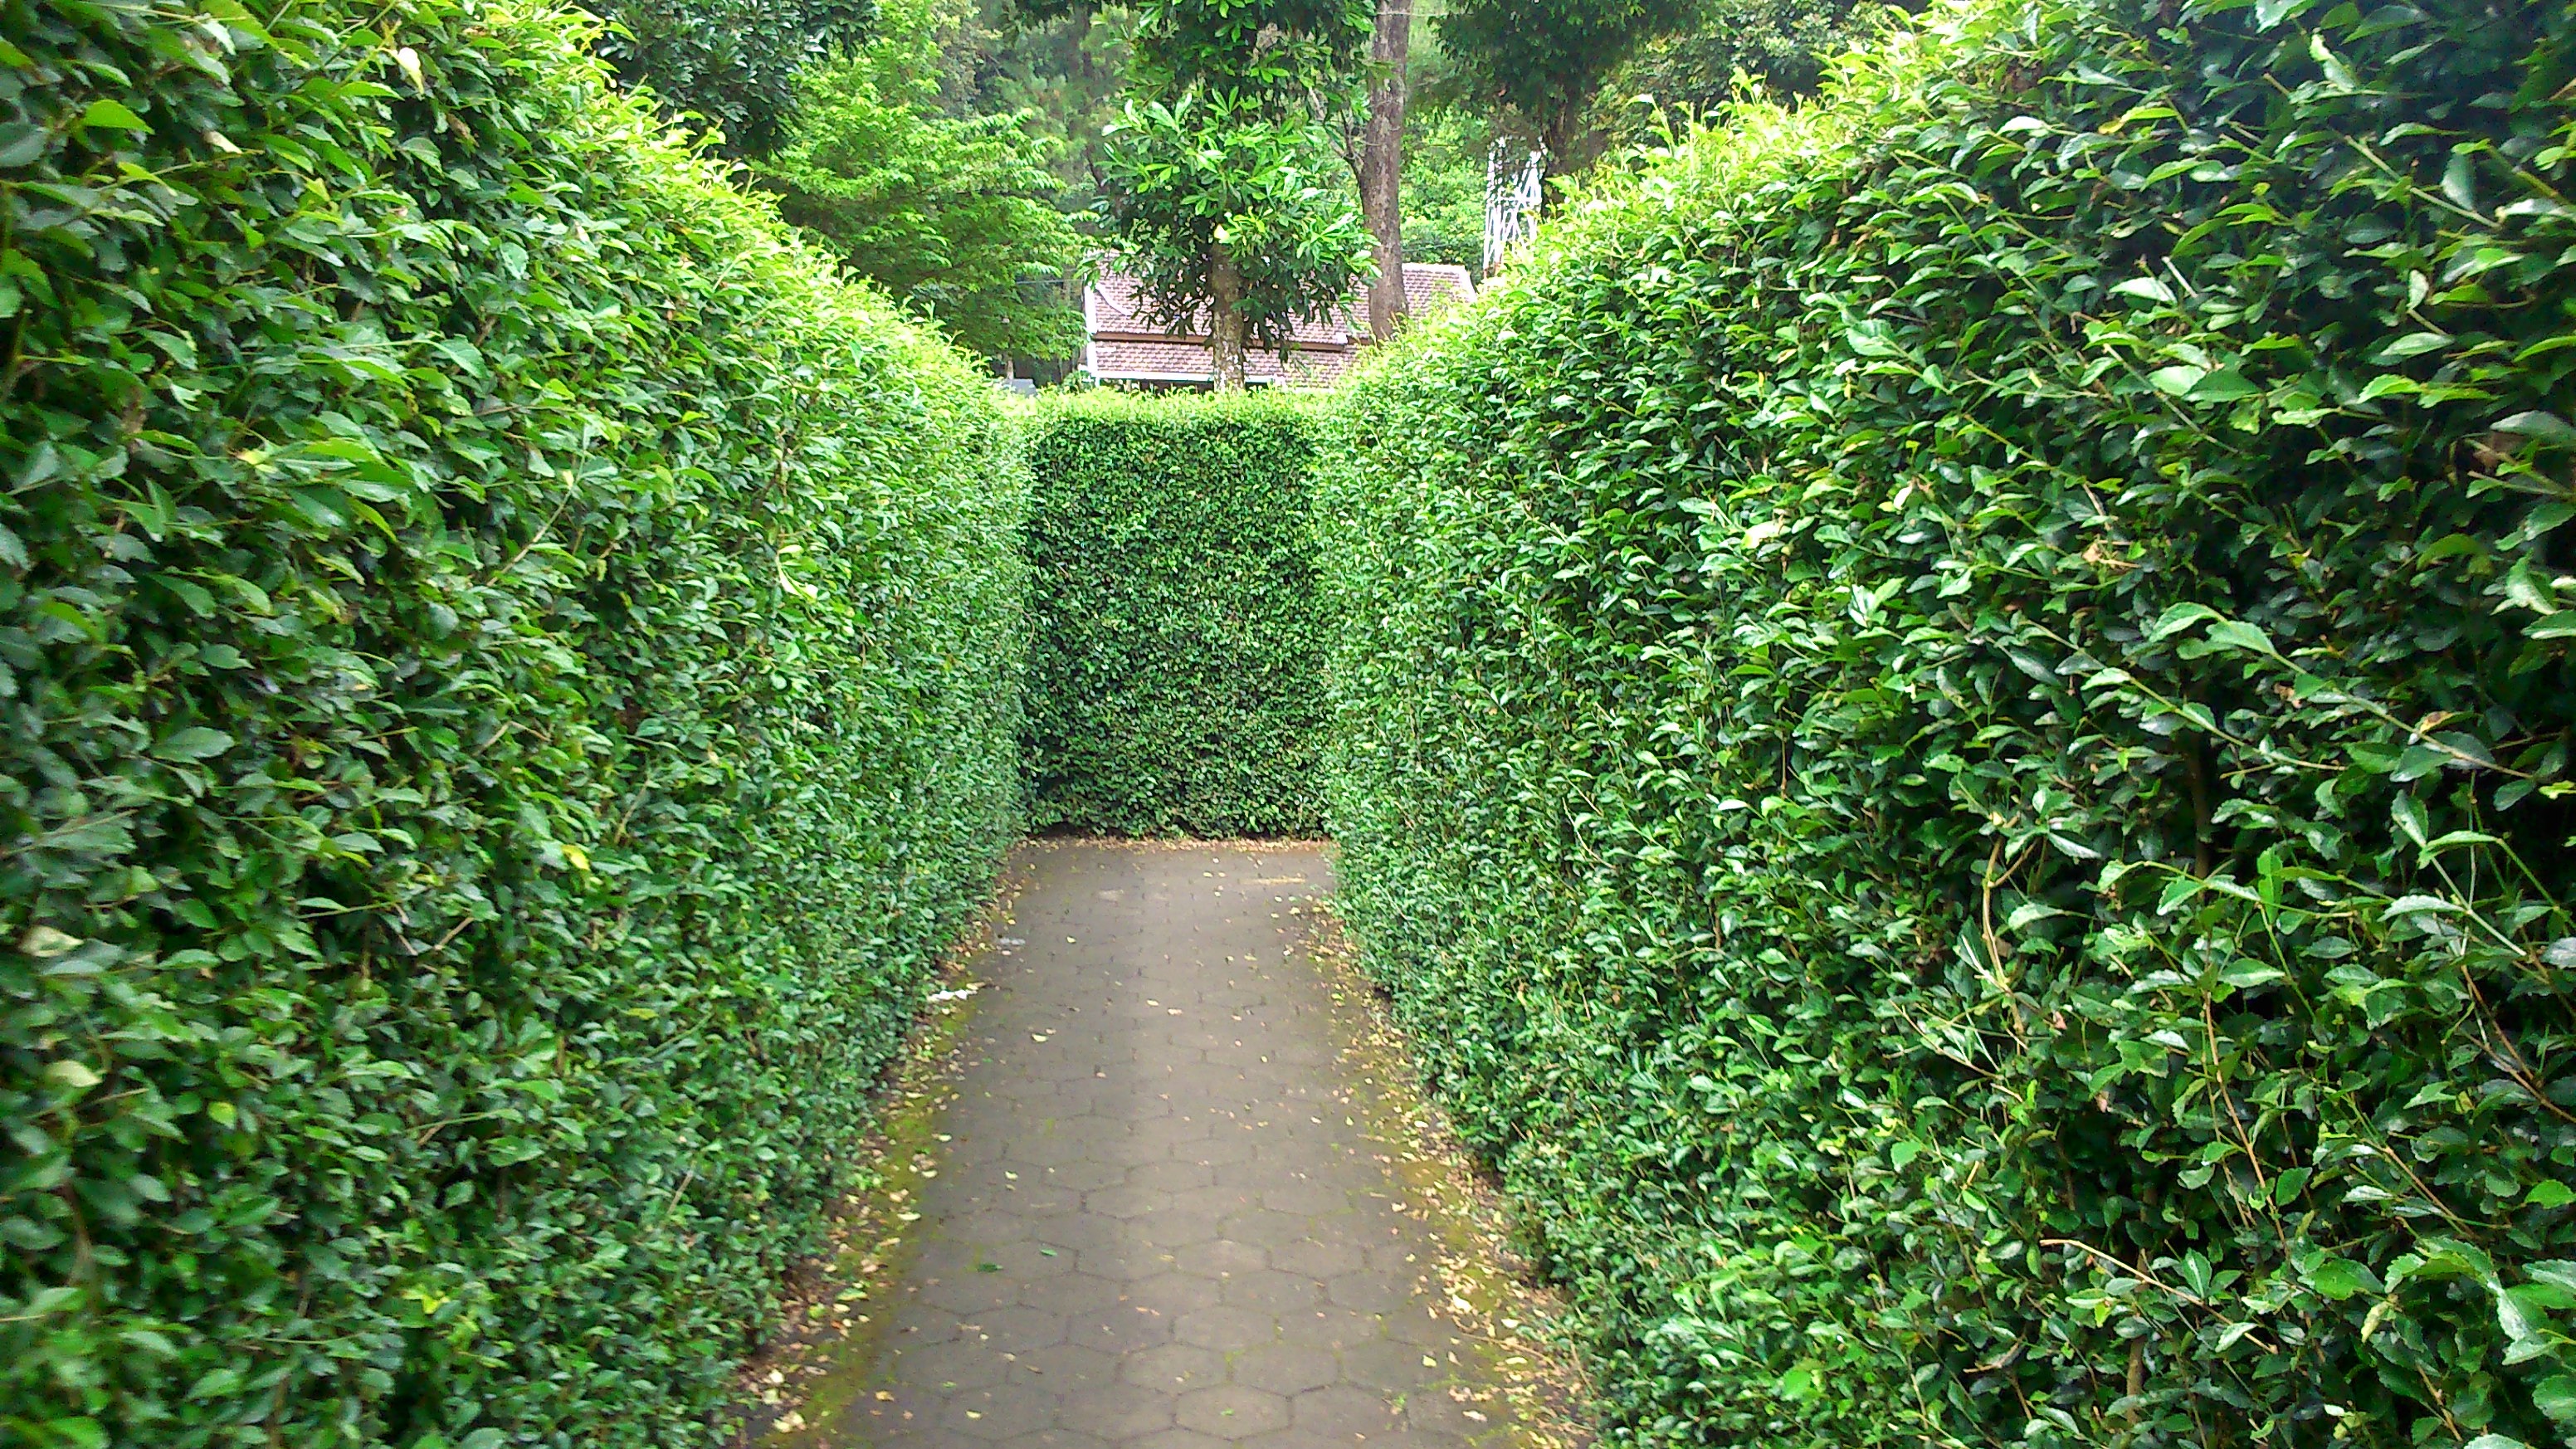
tree, grass, plant, lawn, flower, green, produce, ivy, evergreen, garden, shrub, plantation, hedge, woody plant, land plant